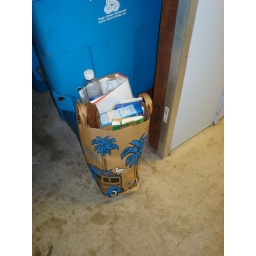
My recycling is kept in empty paper bags and recycled downstairs.